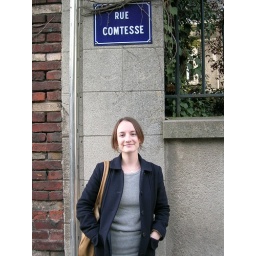
Me under our street sign